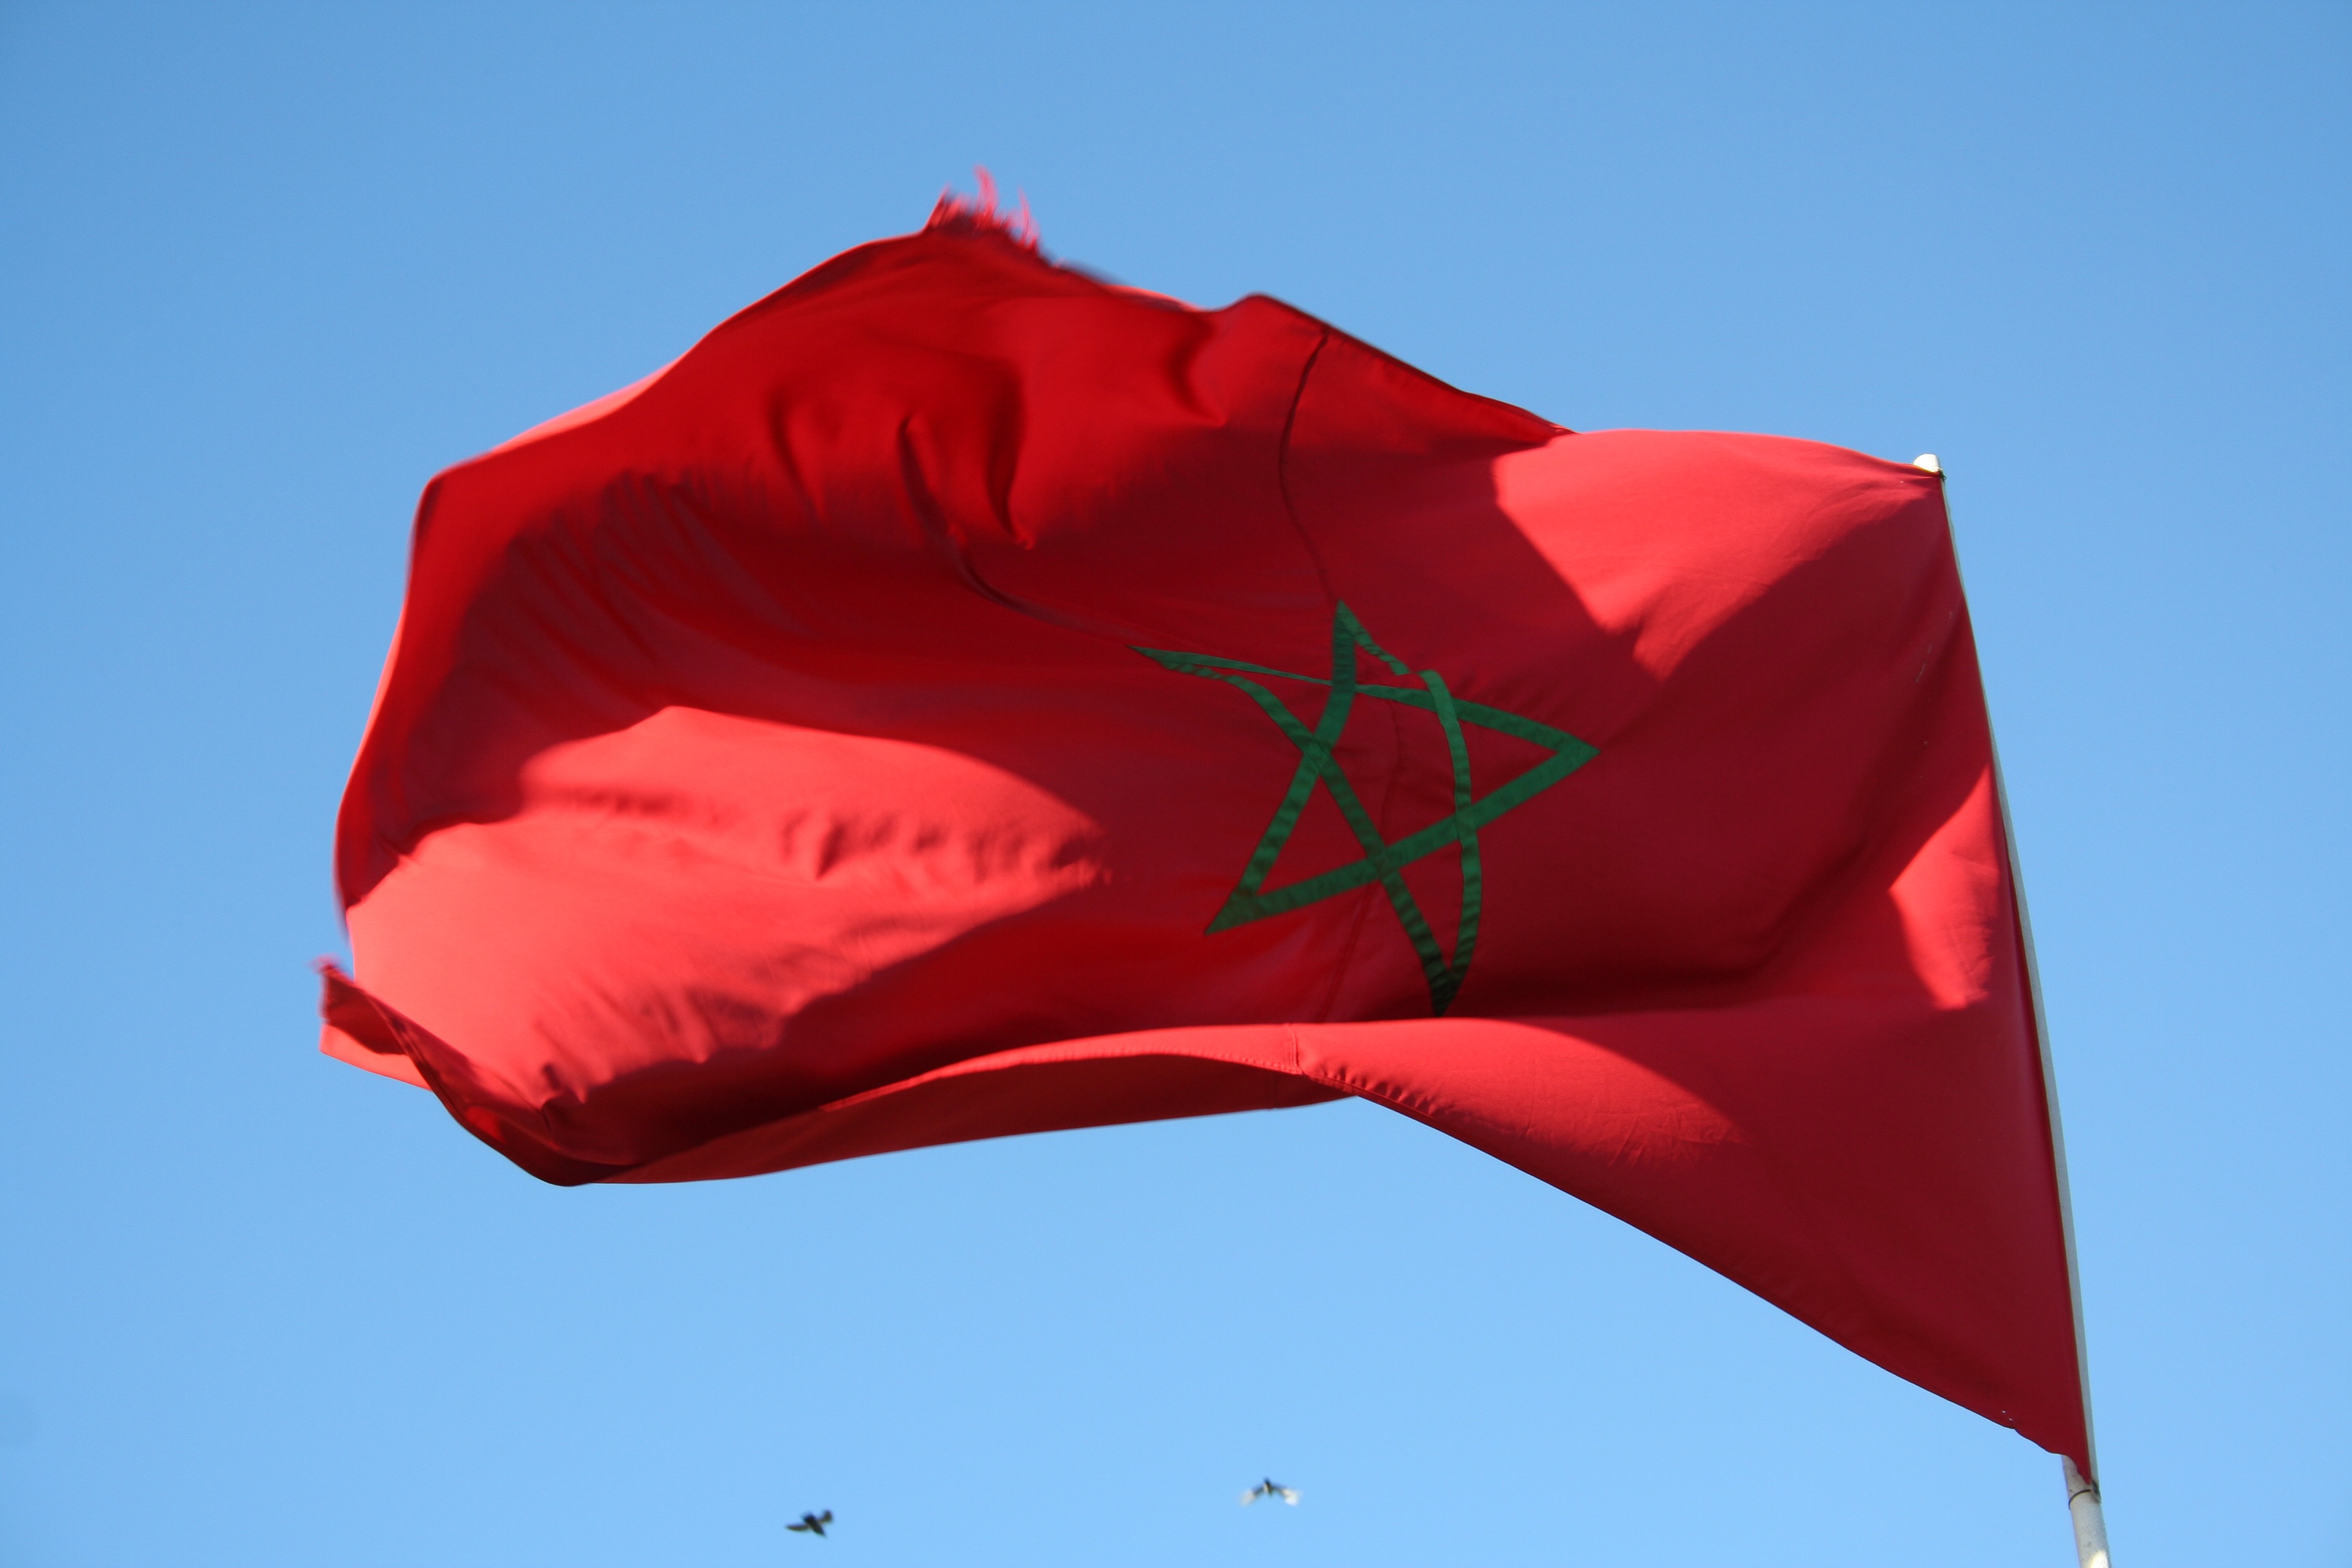
star, flower, petal, wind, red, flag, morocco, blow, red flag, flutter, flag of the united states